Bohaterowie Sybiru

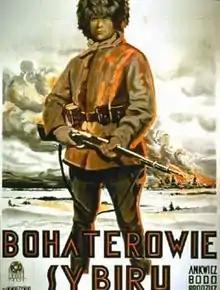
Film poster

Bohaterowie Sybiru ("Heroes of Siberia") is a 1936 Polish black and white drama film directed by Michał Waszyński. It was preserved until modern times.